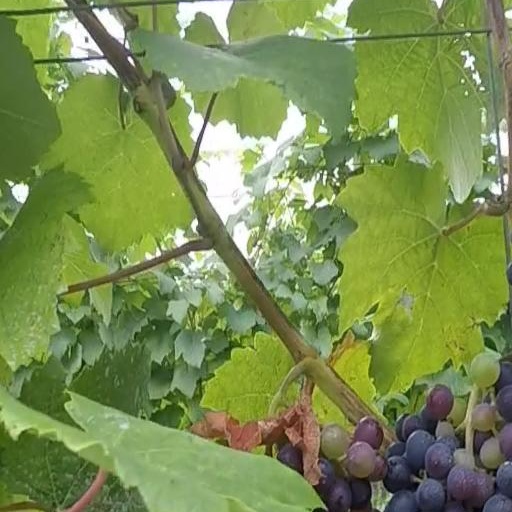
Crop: grape